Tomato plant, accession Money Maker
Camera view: tilt-top (135 deg); turntable rotation: 30 degrees
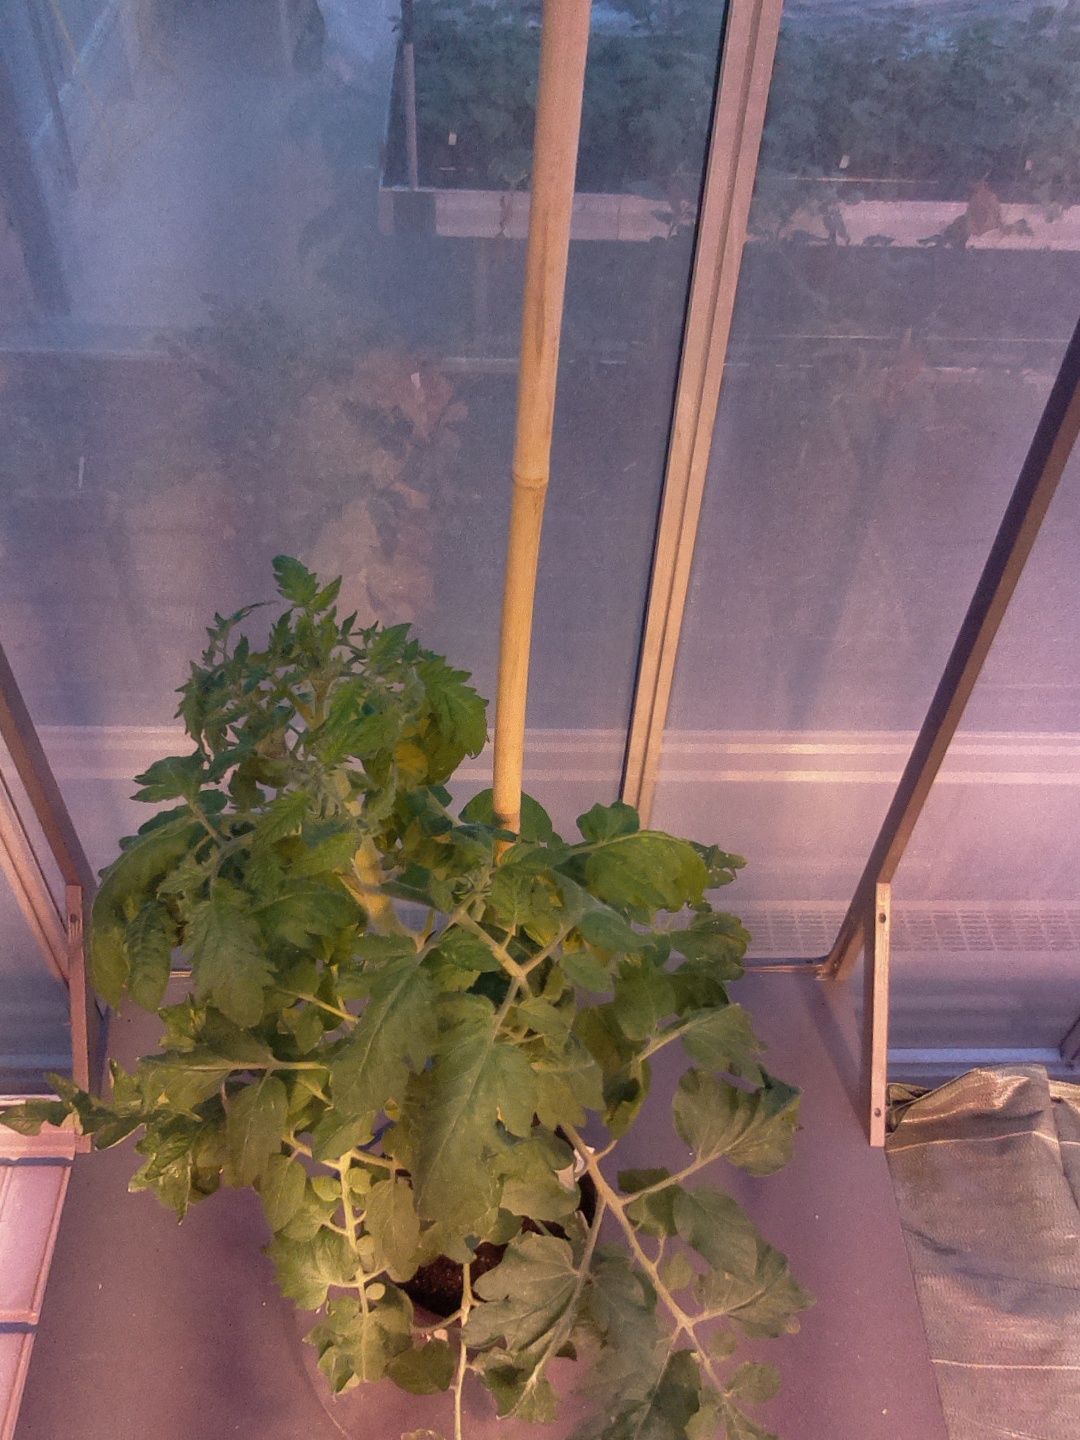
BBCH growth stage 68: Full flowering, 80%-90% of flowers open, more petals falling